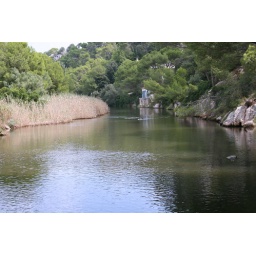
This was a view over a bridge just before getting to a beach it had the harbour right next to it.